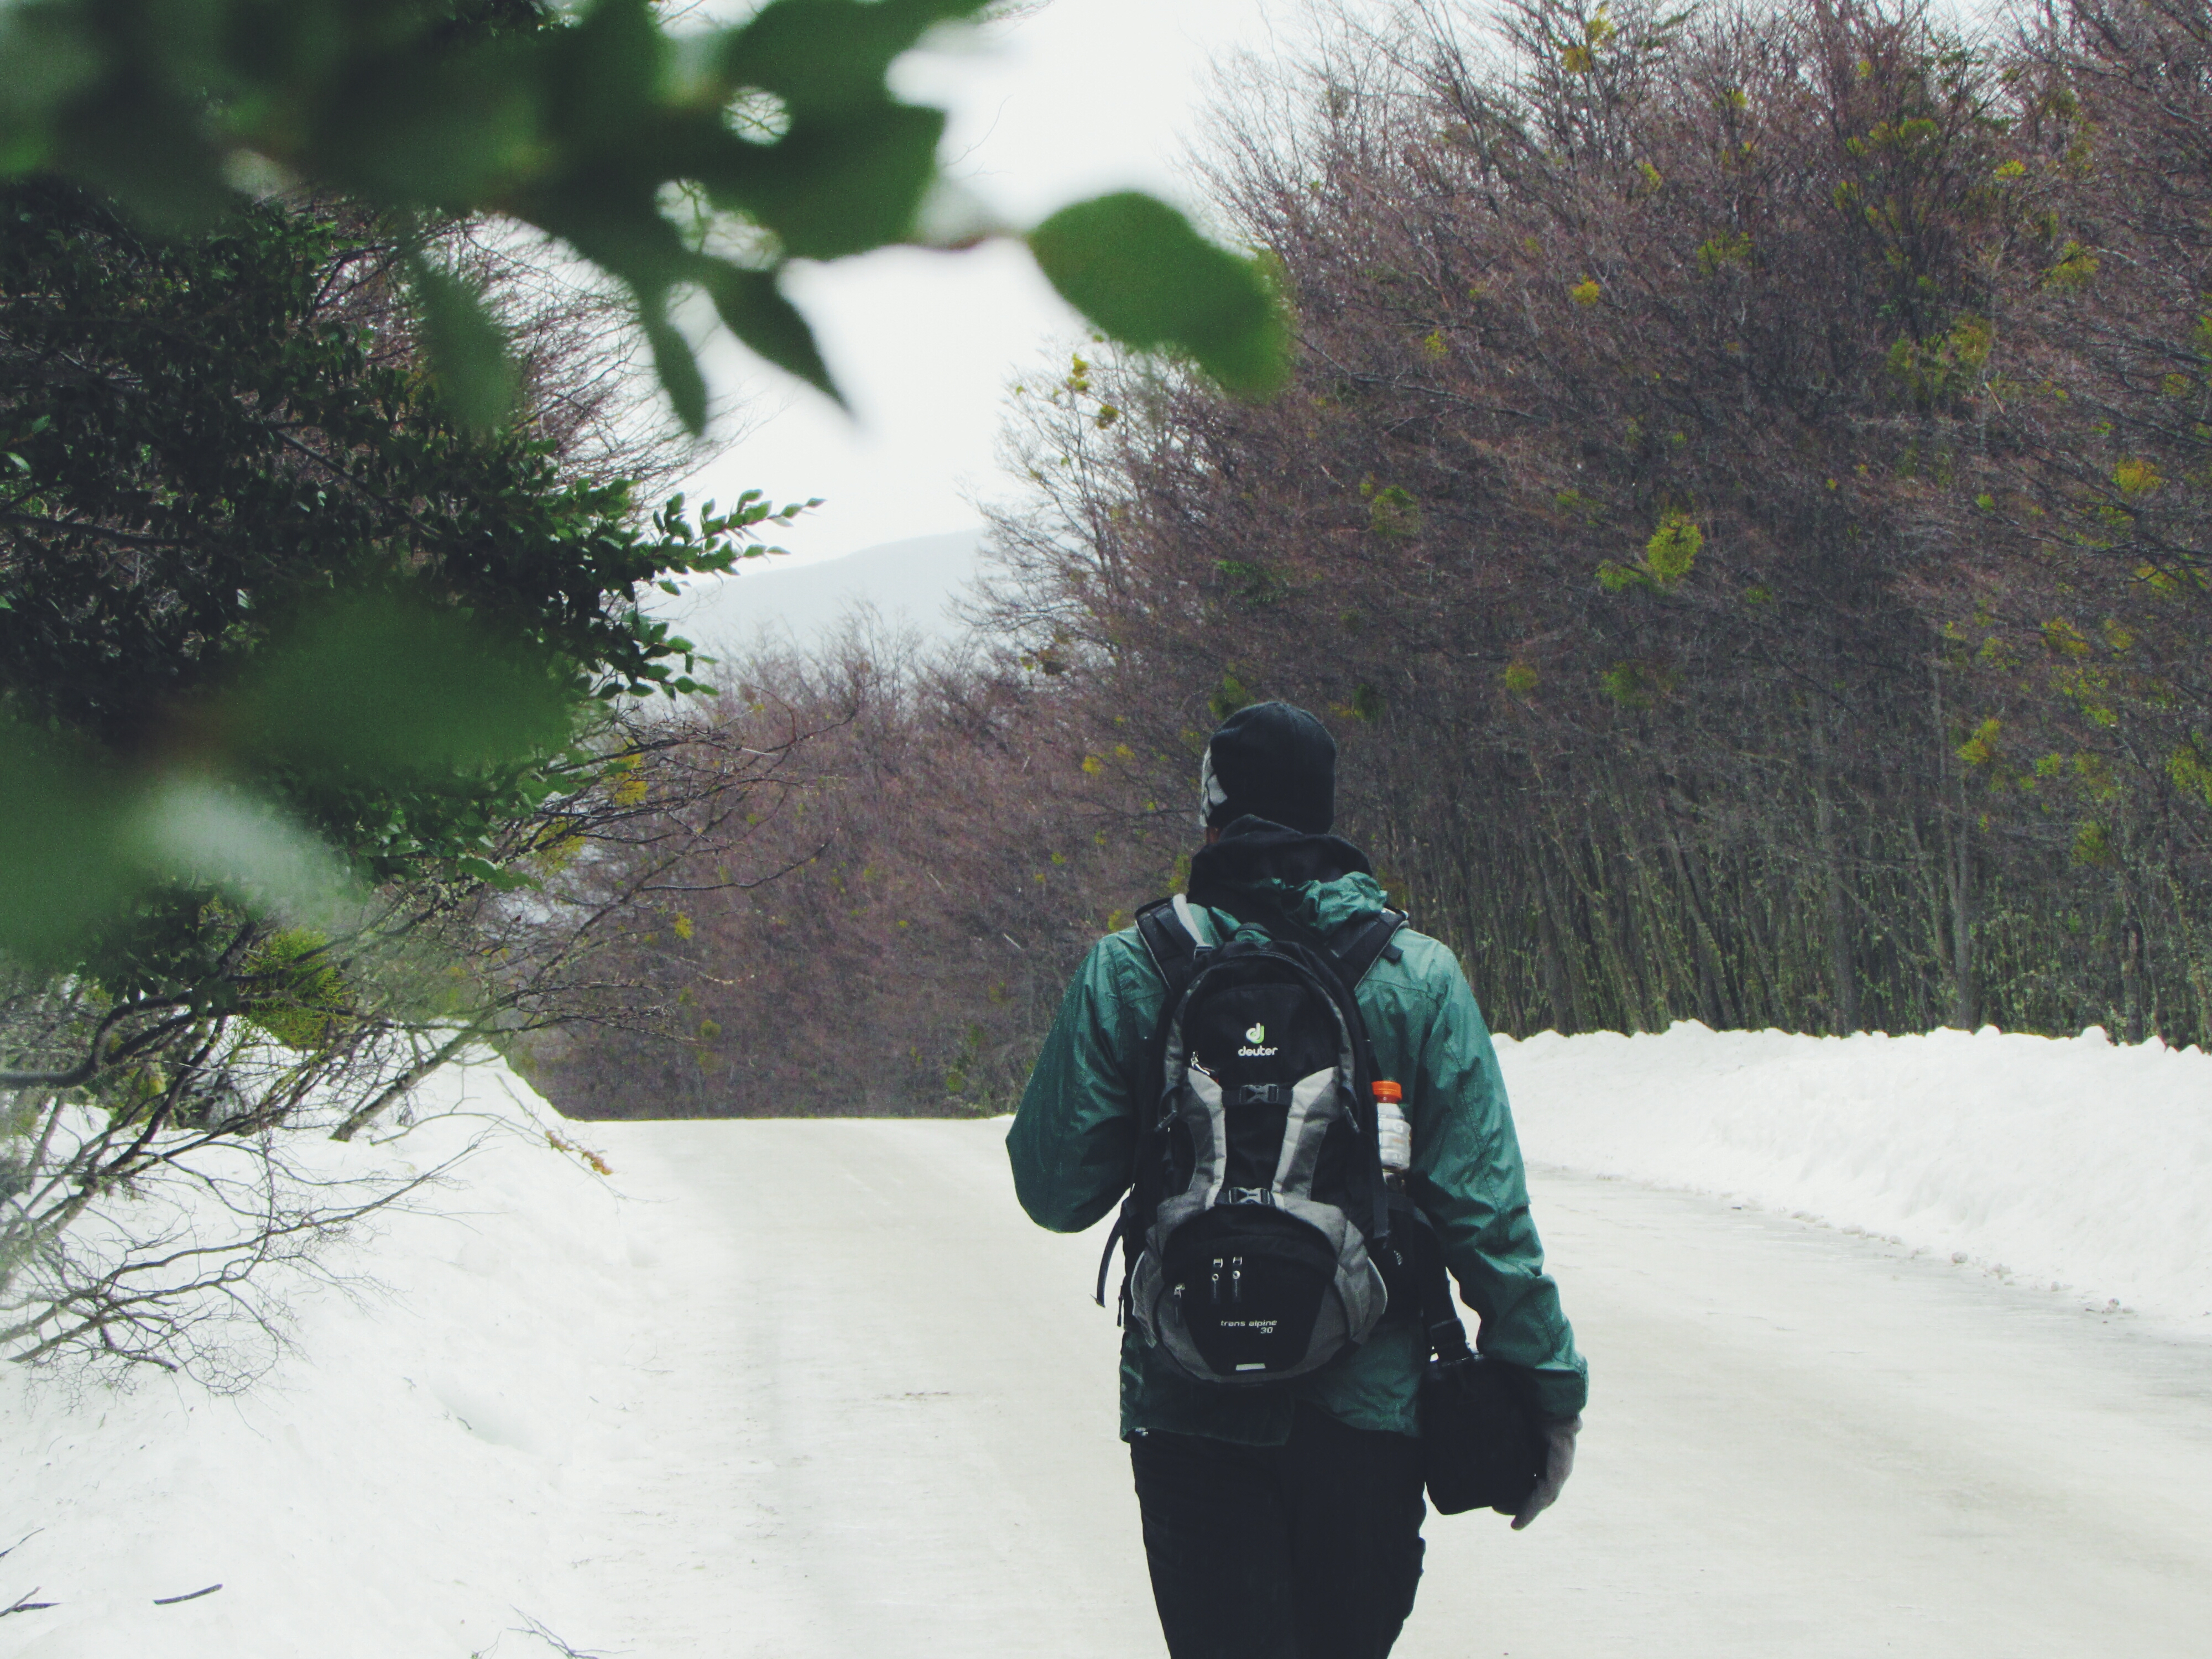
tree, walking, person, snow, winter, walk, weather, behind, season, back, footwear